Turritella communis

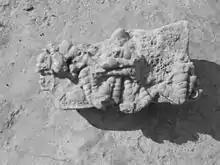
"Turritella communis" fossils

Fossil and subfossil shells of "Turritella communis" have been found in interglacial strata in the North Sea, from the Late Pliocene to the Quaternary Period.